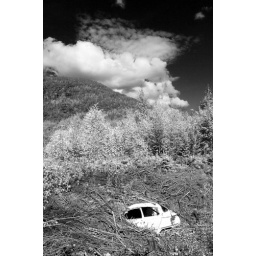
a old car wreck seen by the way in Setersdalen. Made it i photoshop black and white infrared.